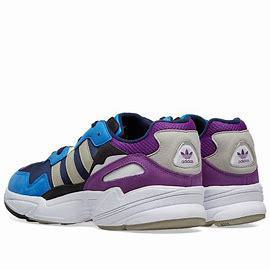
Brand: Adidas
Model: Yung 96